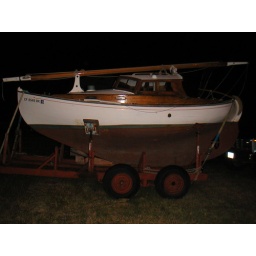
wooden boat in Port Townsend